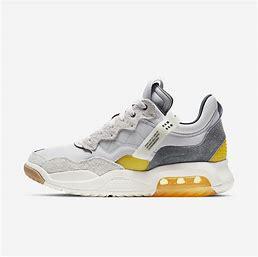
Brand: Jordan
Model: MA2